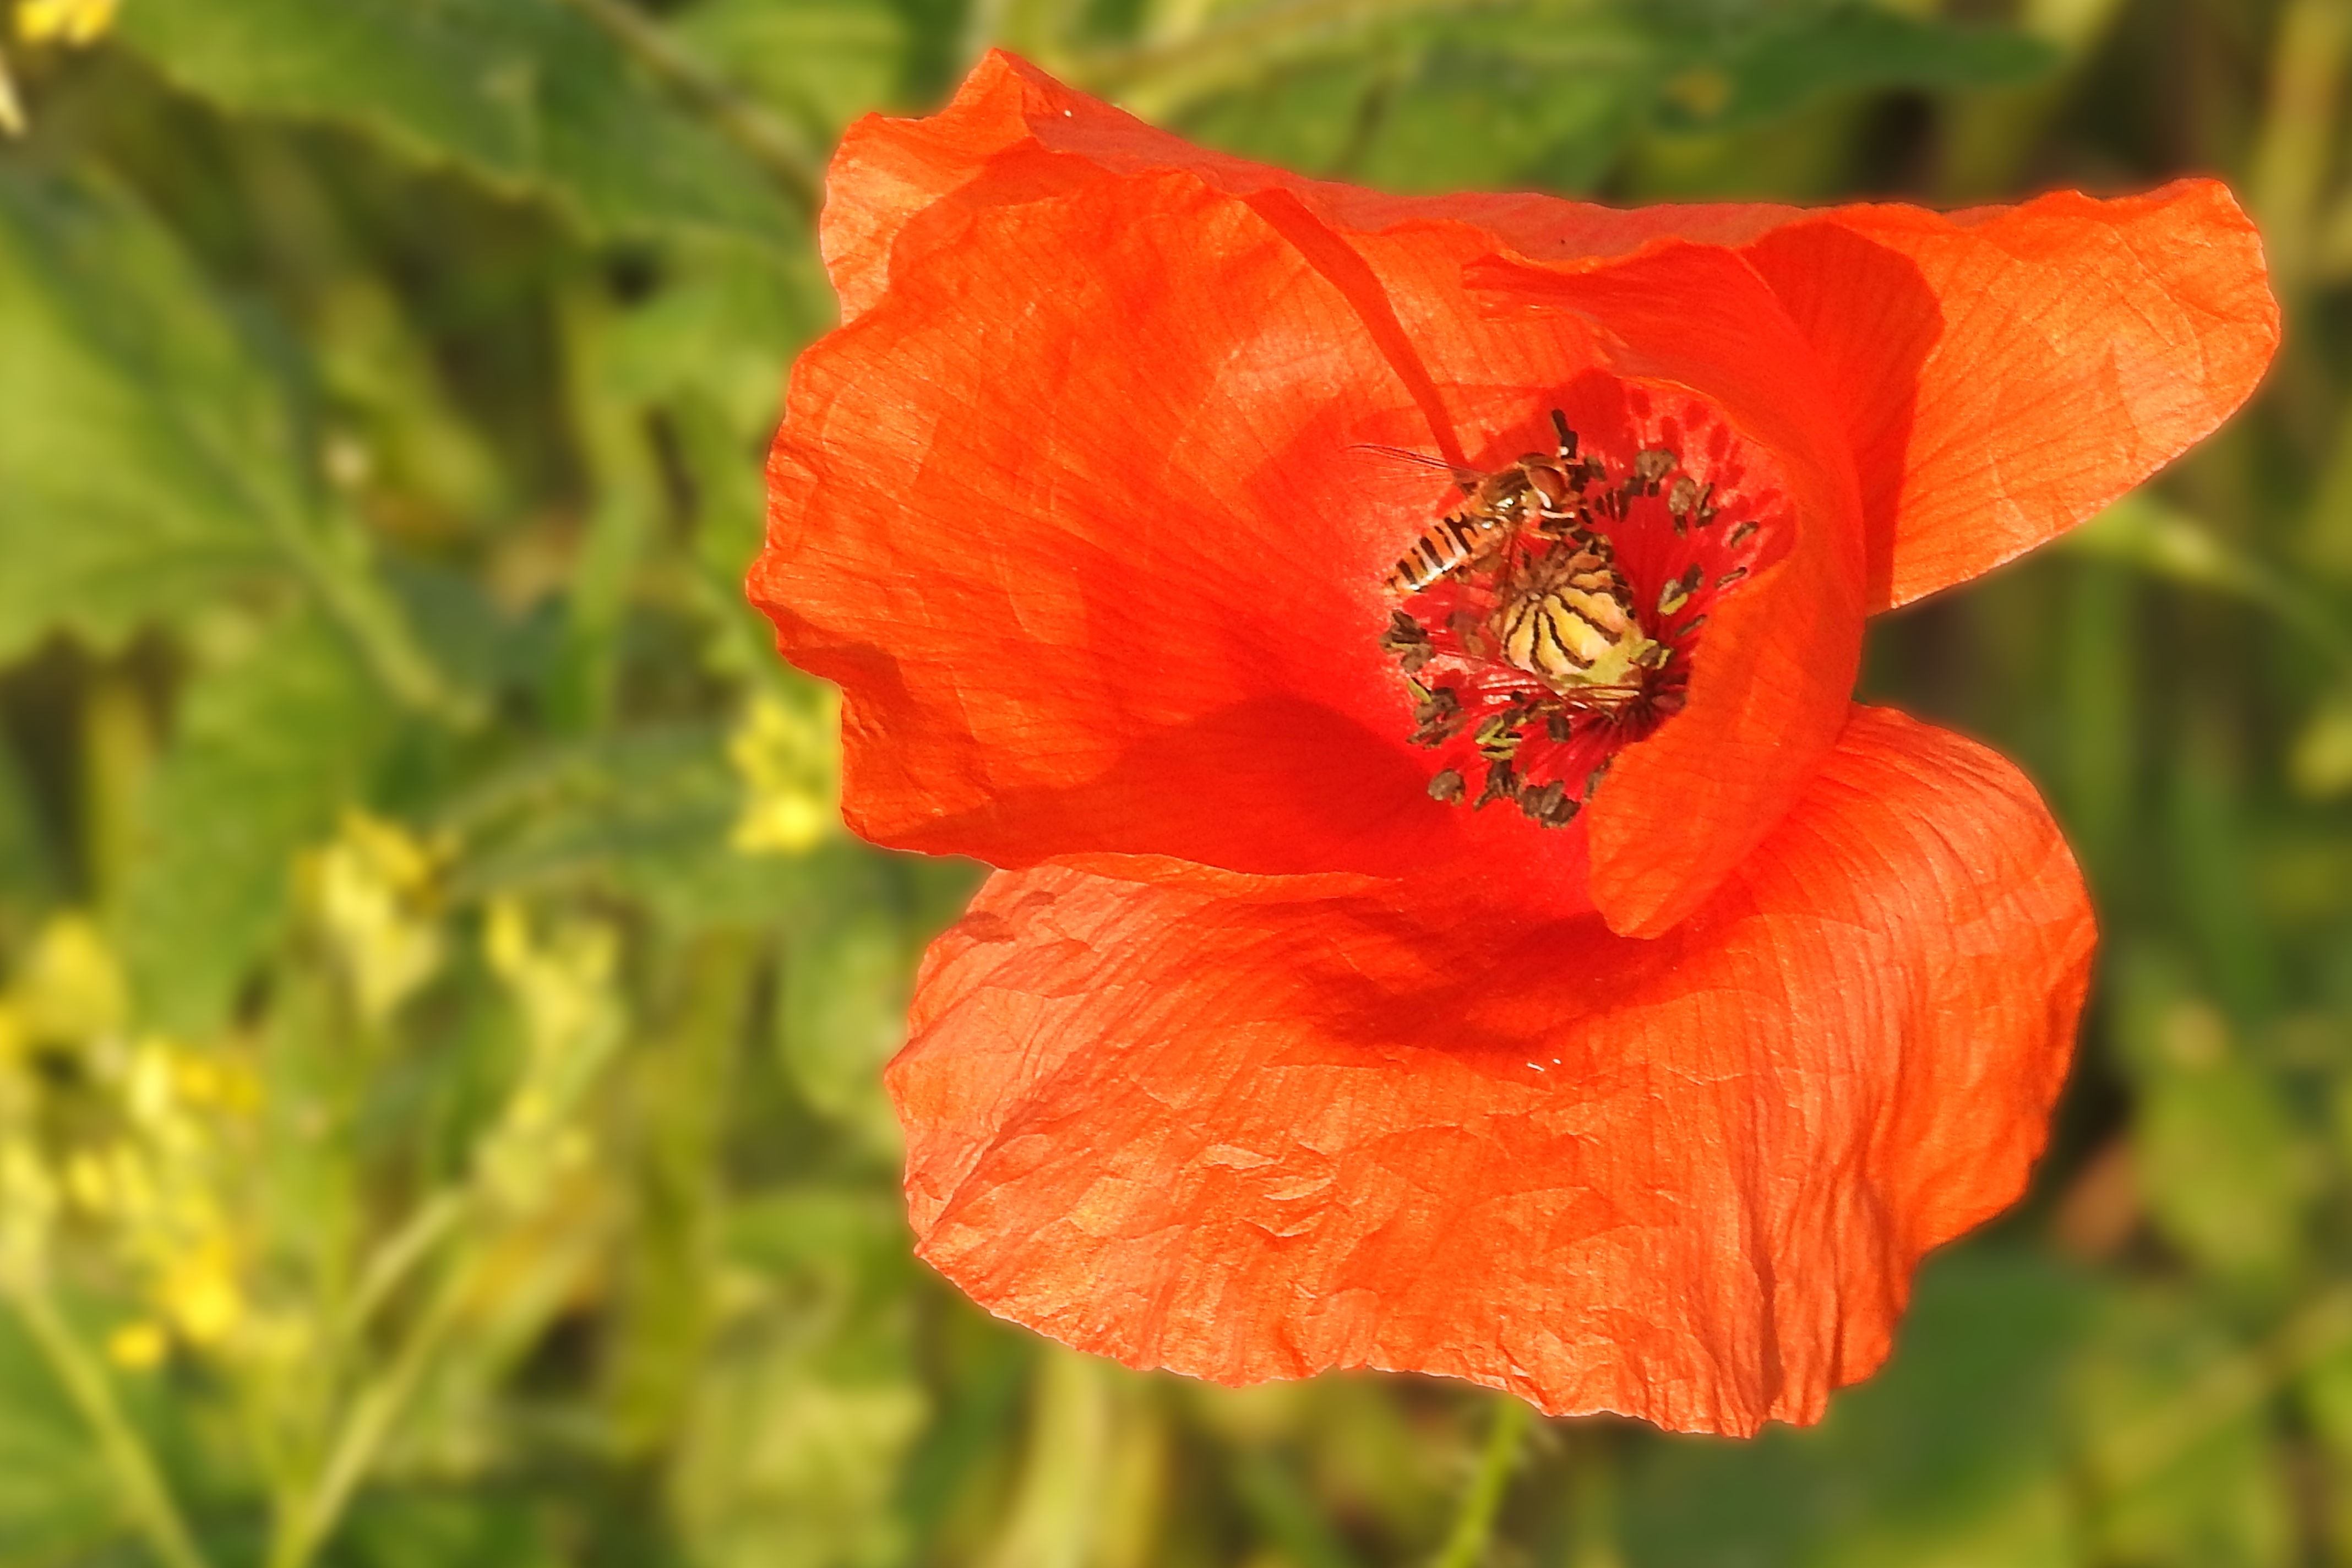
blossom, plant, flower, petal, bloom, summer, red, insect, flora, wildflower, poppy, hibiscus, coquelicot, wild bees, macro photography, flowering plant, land plant, poppy family